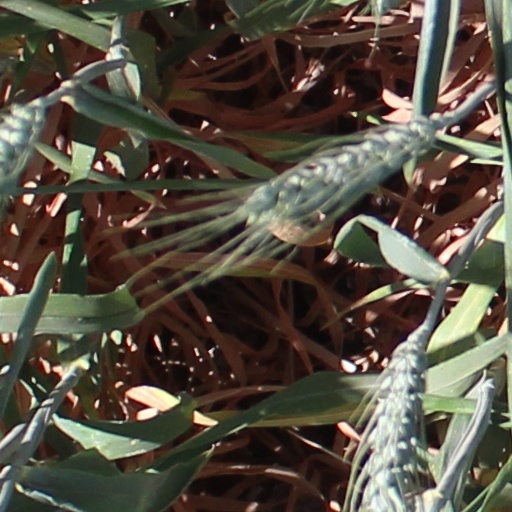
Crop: wheat